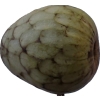
Label: cherimoya